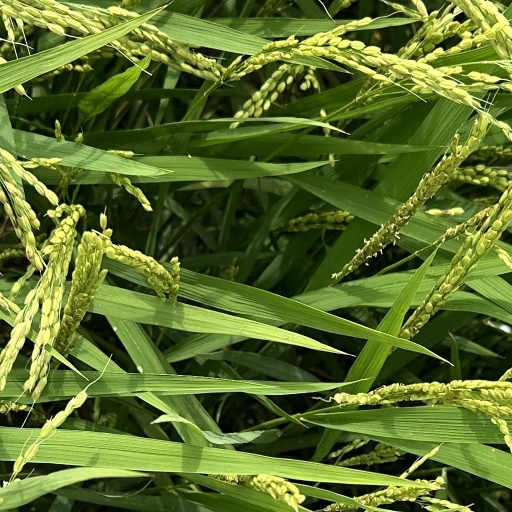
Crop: rice